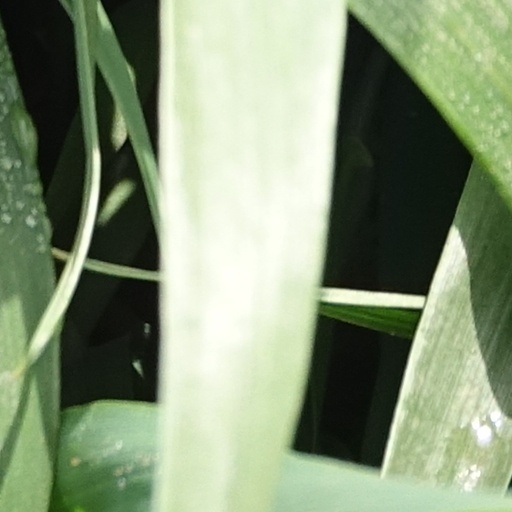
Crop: wheat